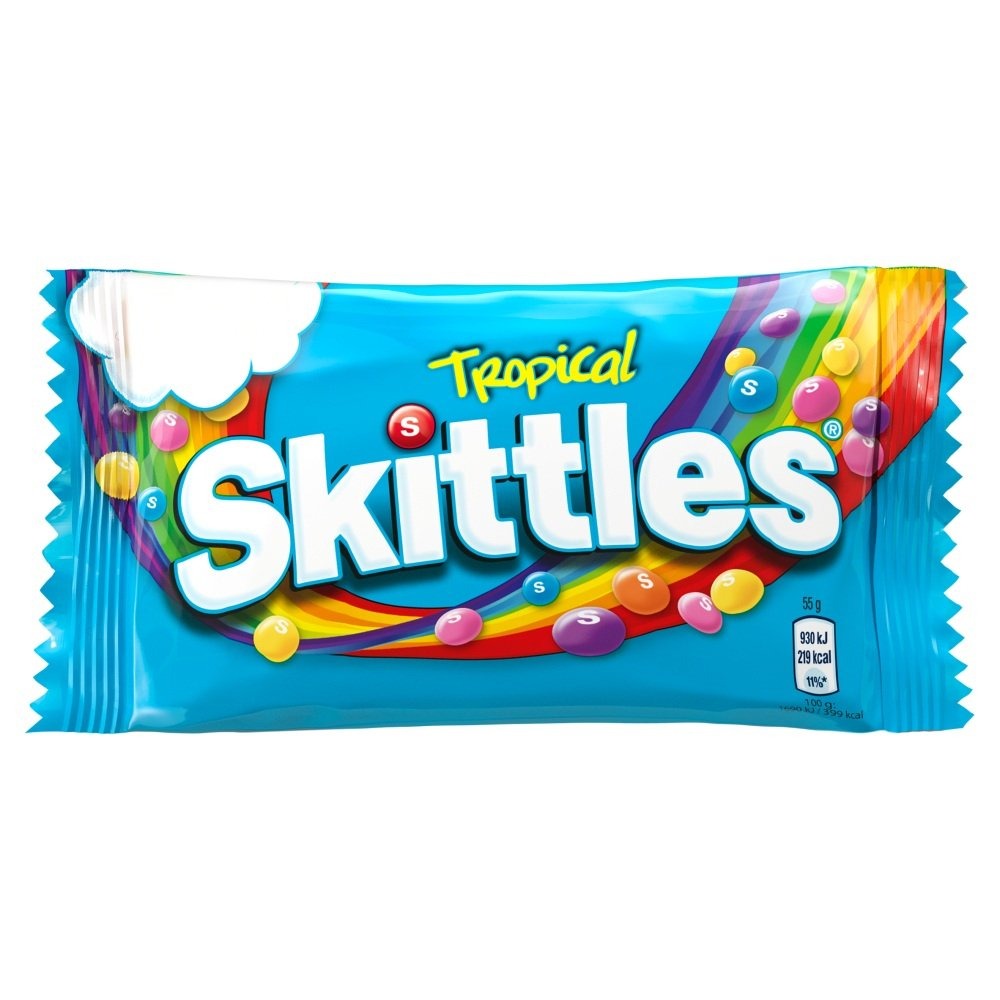
Item Name: Tropical Skittles Candy - 36/2.17 Ounce bags
Bullet Point 1: 36 - 2.17 oz bars
Bullet Point 2: Excellent source of vitamin C
Bullet Point 3: Bite Size Candies
Bullet Point 4: Gluten Free. Gelatin Free
Product Description: Tropical Skittles Candy with a burst of island flavors that include kiwi lime, banana berry, pineapple passionfruit, strawberry star fruit, and mango tangelo will take you there!
Value: 1.0
Unit: Count

Price: 47.99